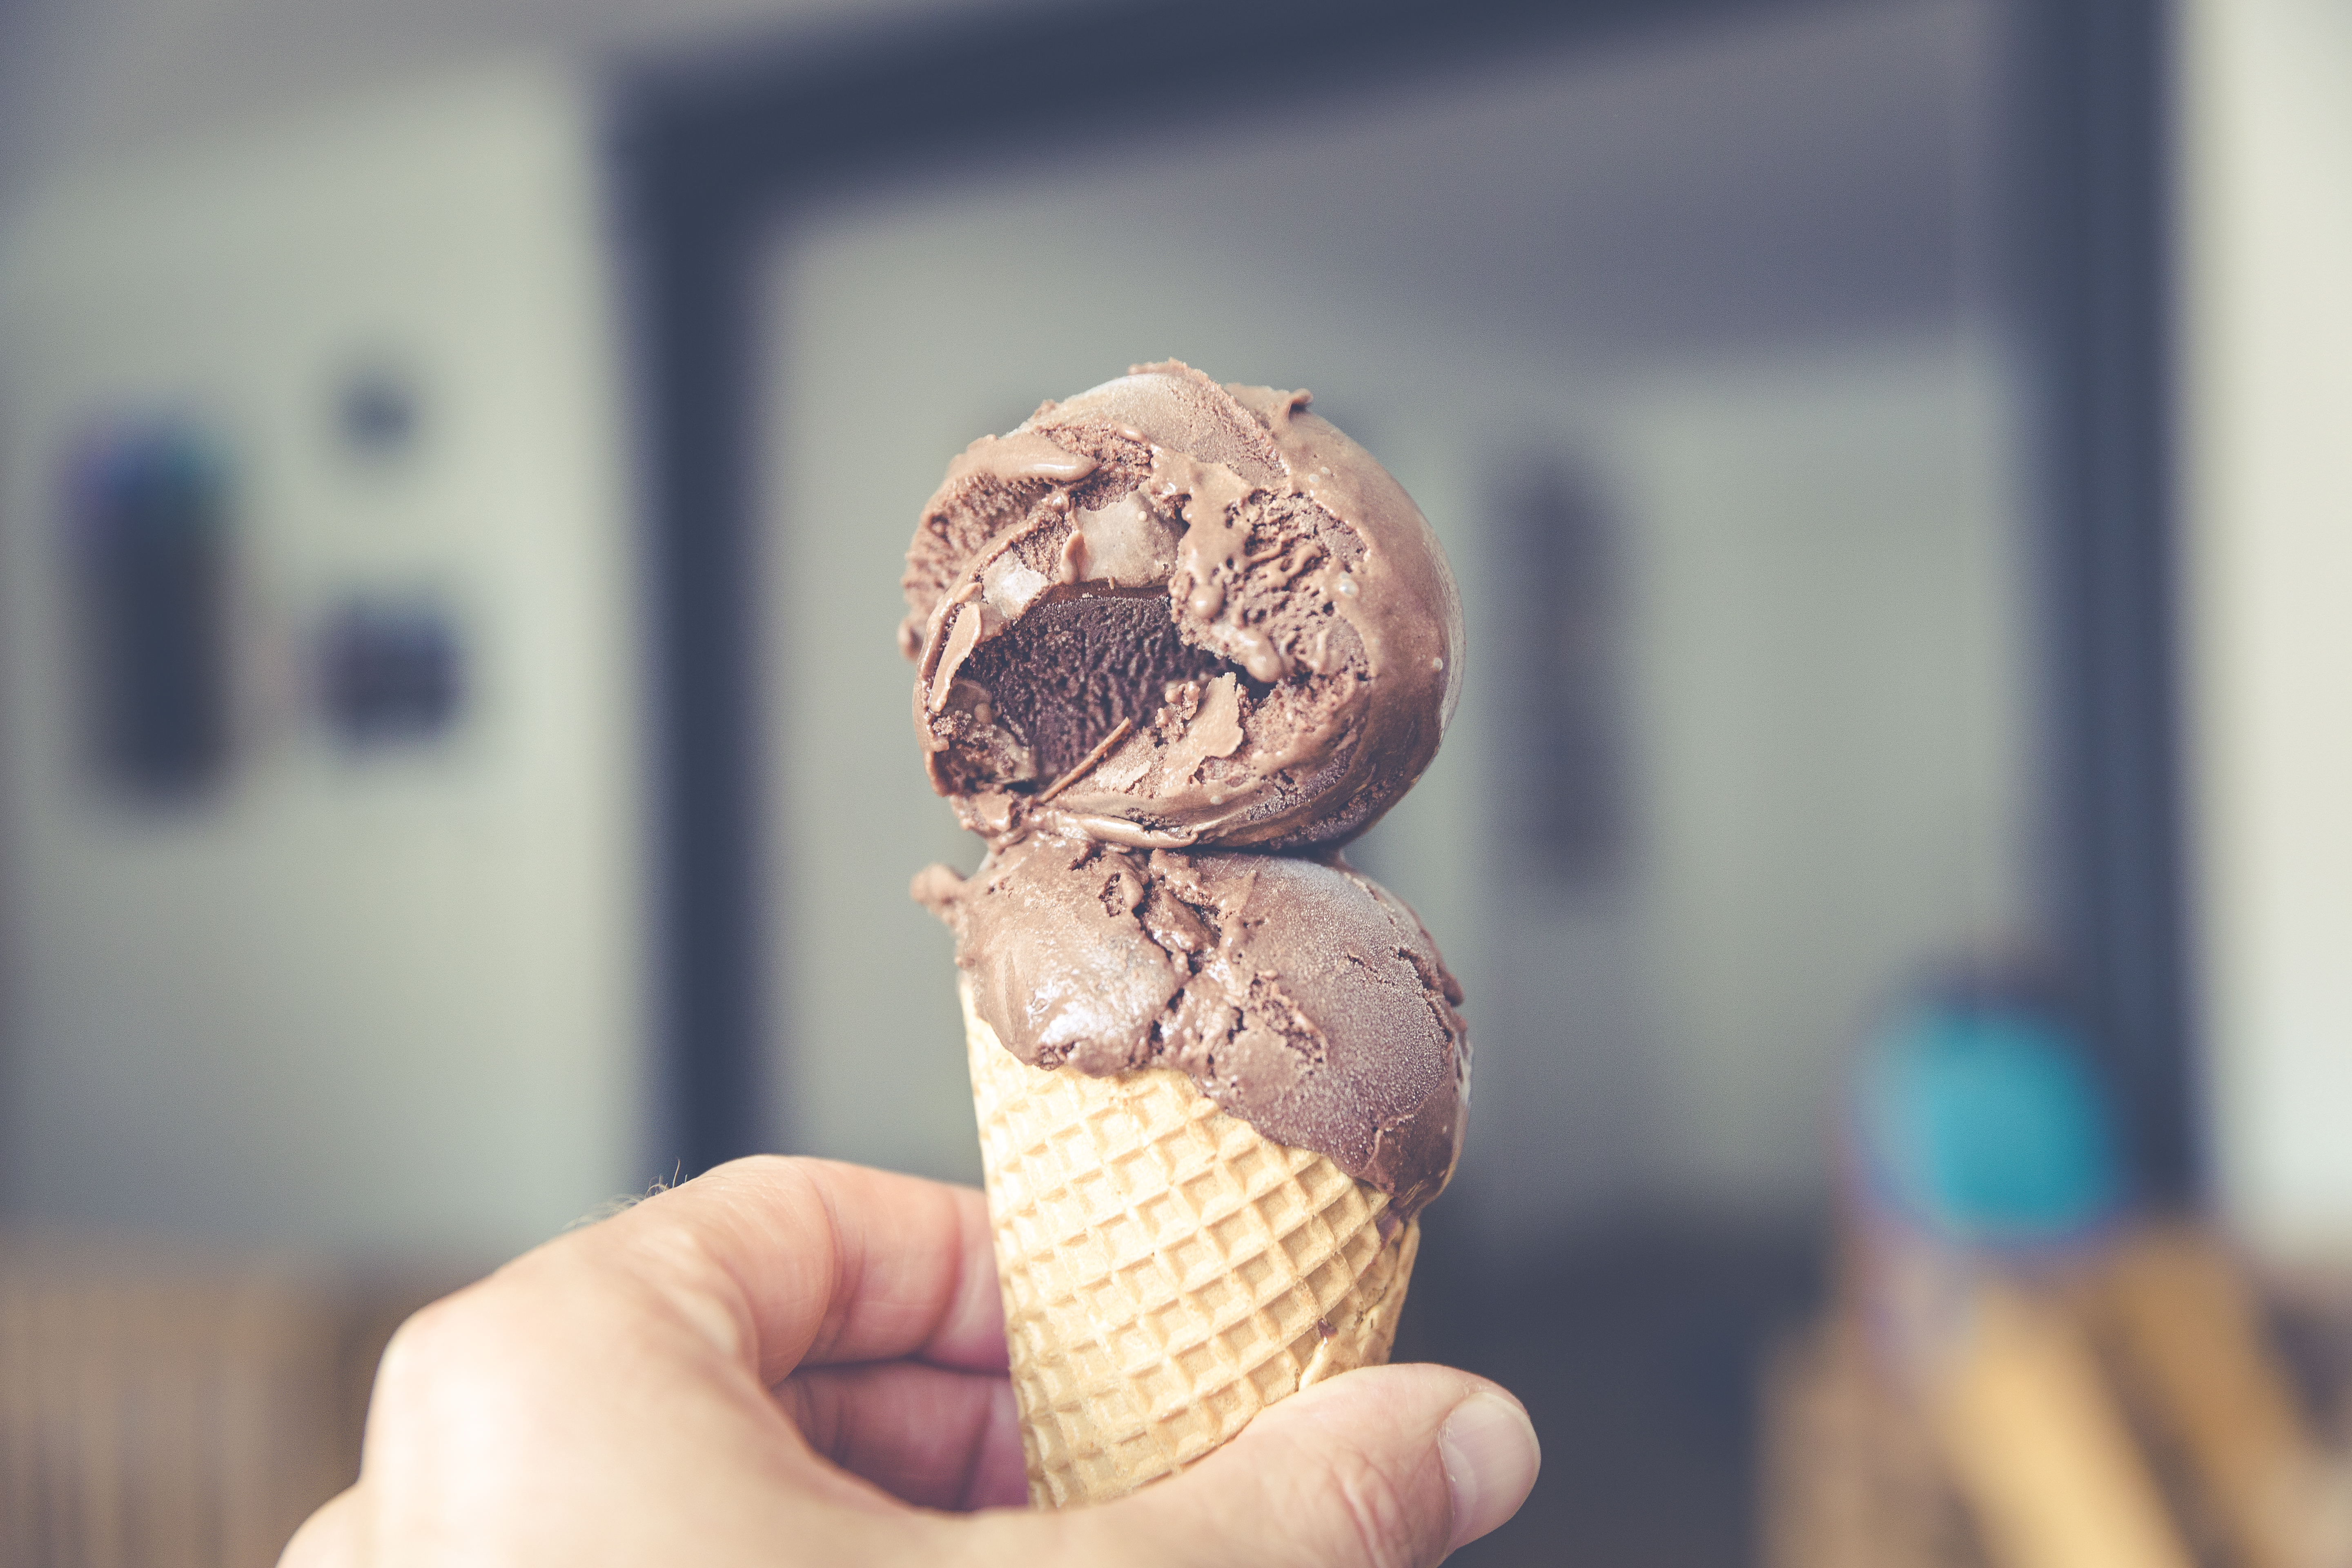
ice cream cone, chocolate ice cream, ice cream, gelato, frozen dessert, food, dessert, sorbetes, dondurma, dairy, cuisine, dish, Soft Serve Ice Creams, Soy ice cream, sweetness